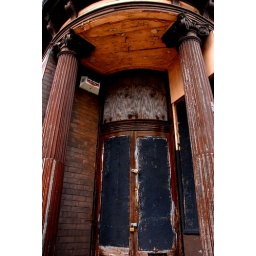
Taken in Hull, near the fruit market and round the corner from anes cafe.